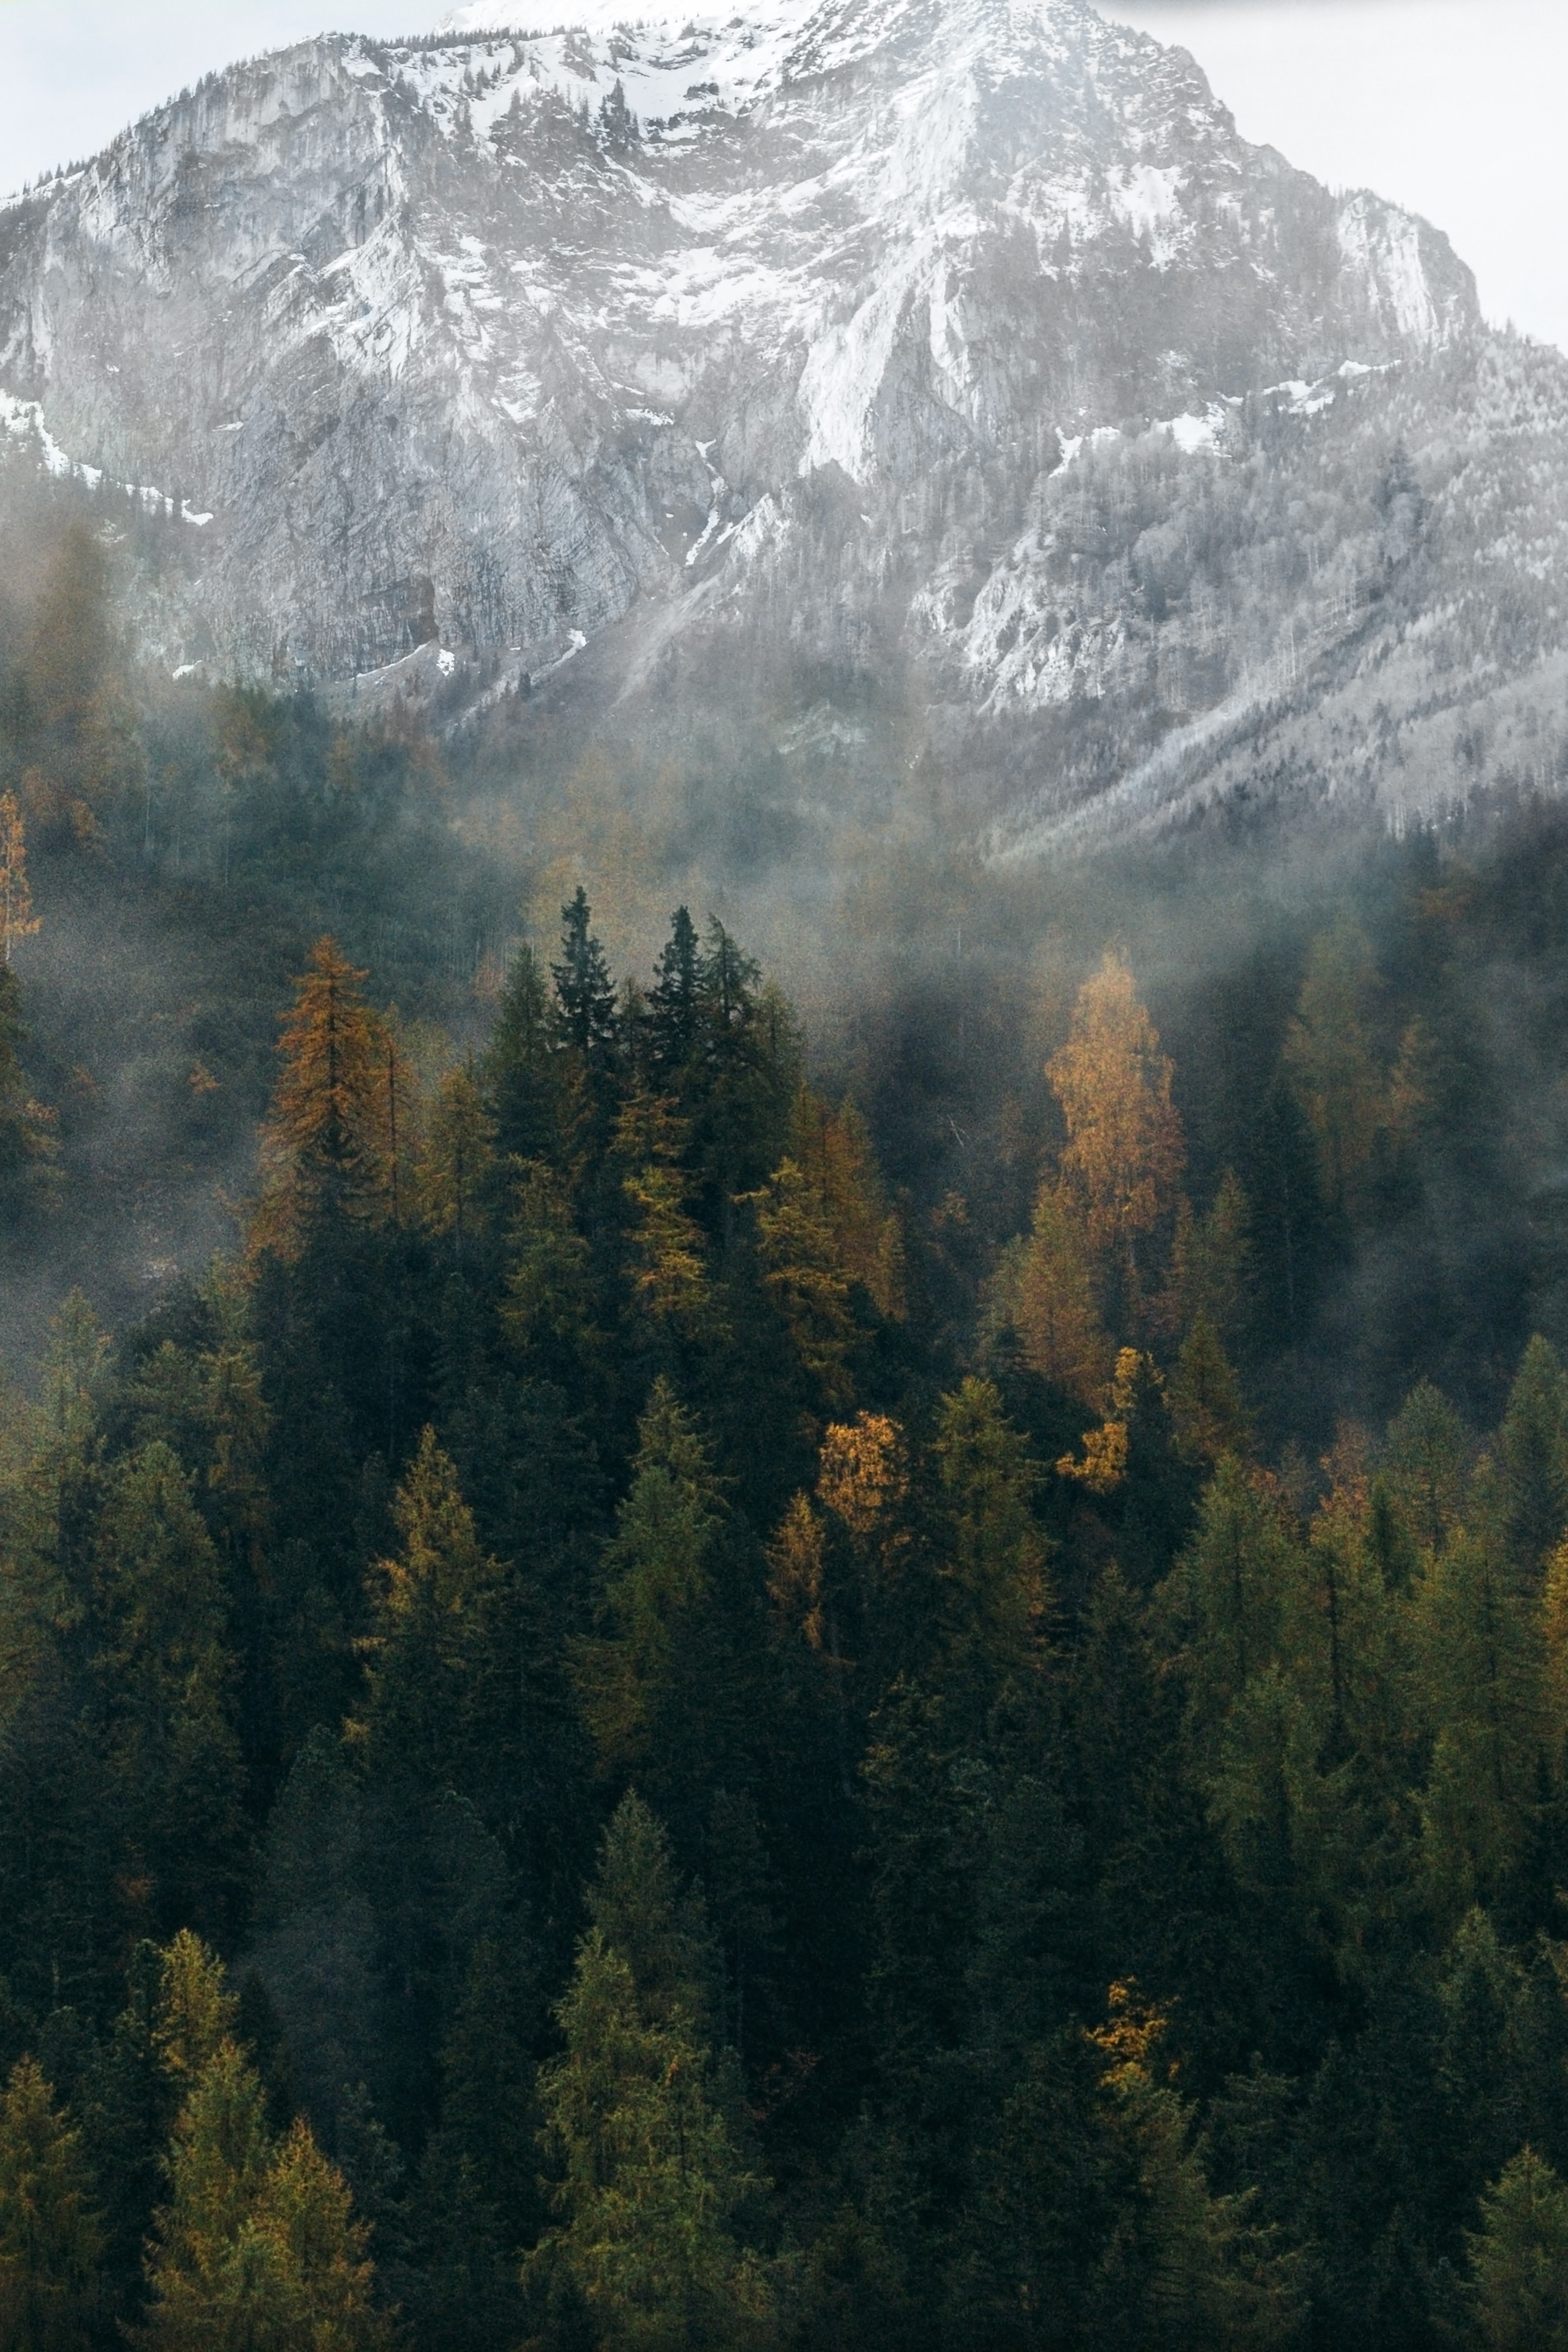
landscape, tree, nature, forest, wilderness, mountain, cloud, fog, mist, sunlight, morning, leaf, mountain range, foggy, autumn, season, trees, outdoors, woods, woodland, habitat, natural environment, geographical feature, atmospheric phenomenon, woody plant, mountainous landforms